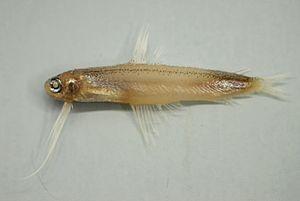
Les gadiformes forment un ordre de poissons osseux à nageoires rayonnées qui comprend dix familles.